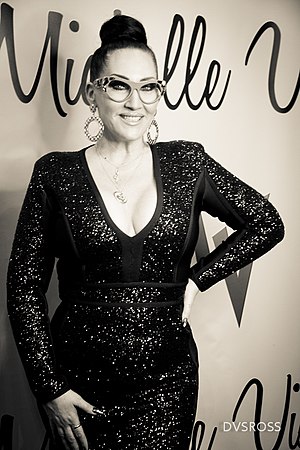
Michelle Visage
Michelle Visage er en amerikansk sangerinde, TV-værtinde, radio-DJ, forfatter og dommer på programmet RuPauls Drag Race.